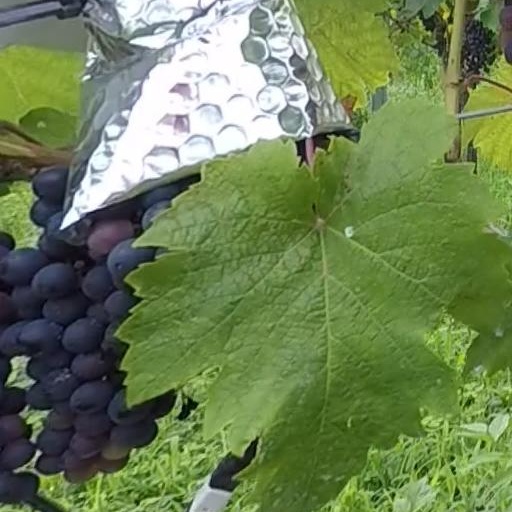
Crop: grape